John Paston (died 1479)

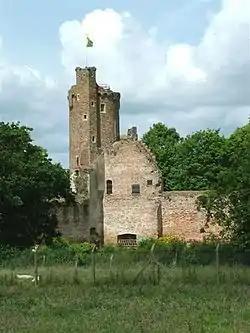
Ruins of Caister Castle, which John Paston claimed to have inherited from Sir John Fastolf

Much of his father's time from the mid-1450s had been taken up by his position as adviser to Sir John Fastolf. In June 1459 Fastolf had made a written will in which he appointed ten executors and charged them with founding a college in Caister. However, after Fastolf died on 5 November 1459, Paston's father claimed that on 3 November Fastolf had made a nuncupative will giving Paston exclusive authority over the foundation of the college, and providing that, after payment of 4000 marks, Paston was to have all Fastolf's lands in Norfolk and Suffolk. Relying on the nuncupative will, Paston took possession of the Fastolf estates, and resided at times at Fastolf's manors of Caister and Hellesdon. However his claim to the Fastolf lands was challenged by John Mowbray, 3rd Duke of Norfolk, by William Yelverton and Gilbert Debenham, by John de la Pole, 2nd Duke of Suffolk, and by Anthony Woodville, 2nd Earl Rivers, and in 1464 a legal challenge to Paston's executorship under the nuncupative will was mounted by William Yelverton; the lawsuit was still undecided at the time of his death.